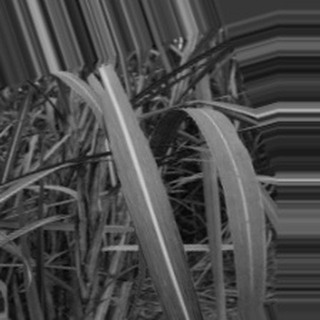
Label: sugarcane_bacterial_blight